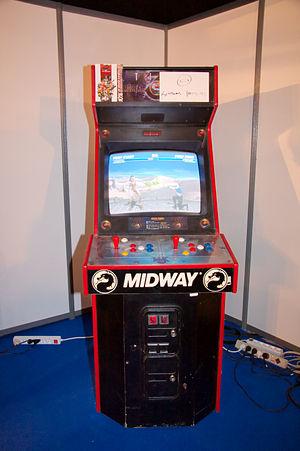
Festival du jeu vidéo 2008 (Paris, France).
Ultimate Mortal Kombat 3 est un jeu vidéo de combat, développé et édité par la société américaine Midway en 1995 sur borne d'arcade. UMK3 constitue une évolution de Mortal Kombat 3, l'histoire est donc en tout point identique.
Mortal Kombat 3 est un jeu vidéo de combat, développé par la société américaine Midway, et troisième titre de la série Mortal Kombat, sorti sur borne d'arcade en 1995. En France, le titre a été publié sur consoles le 17 novembre 1995. Mortal Kombat 3 suit Mortal Kombat II, et précède Ultimate Mortal Kombat 3, puis Mortal Kombat Trilogy, ces deux derniers étant plus ou moins des mises à jour de MK3.